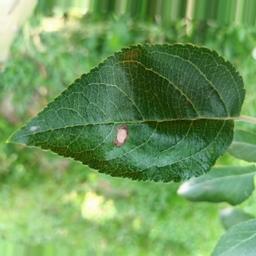
Label: Alternaria